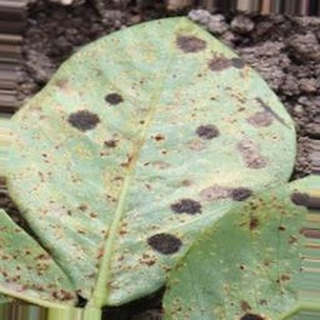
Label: groundnut_rust